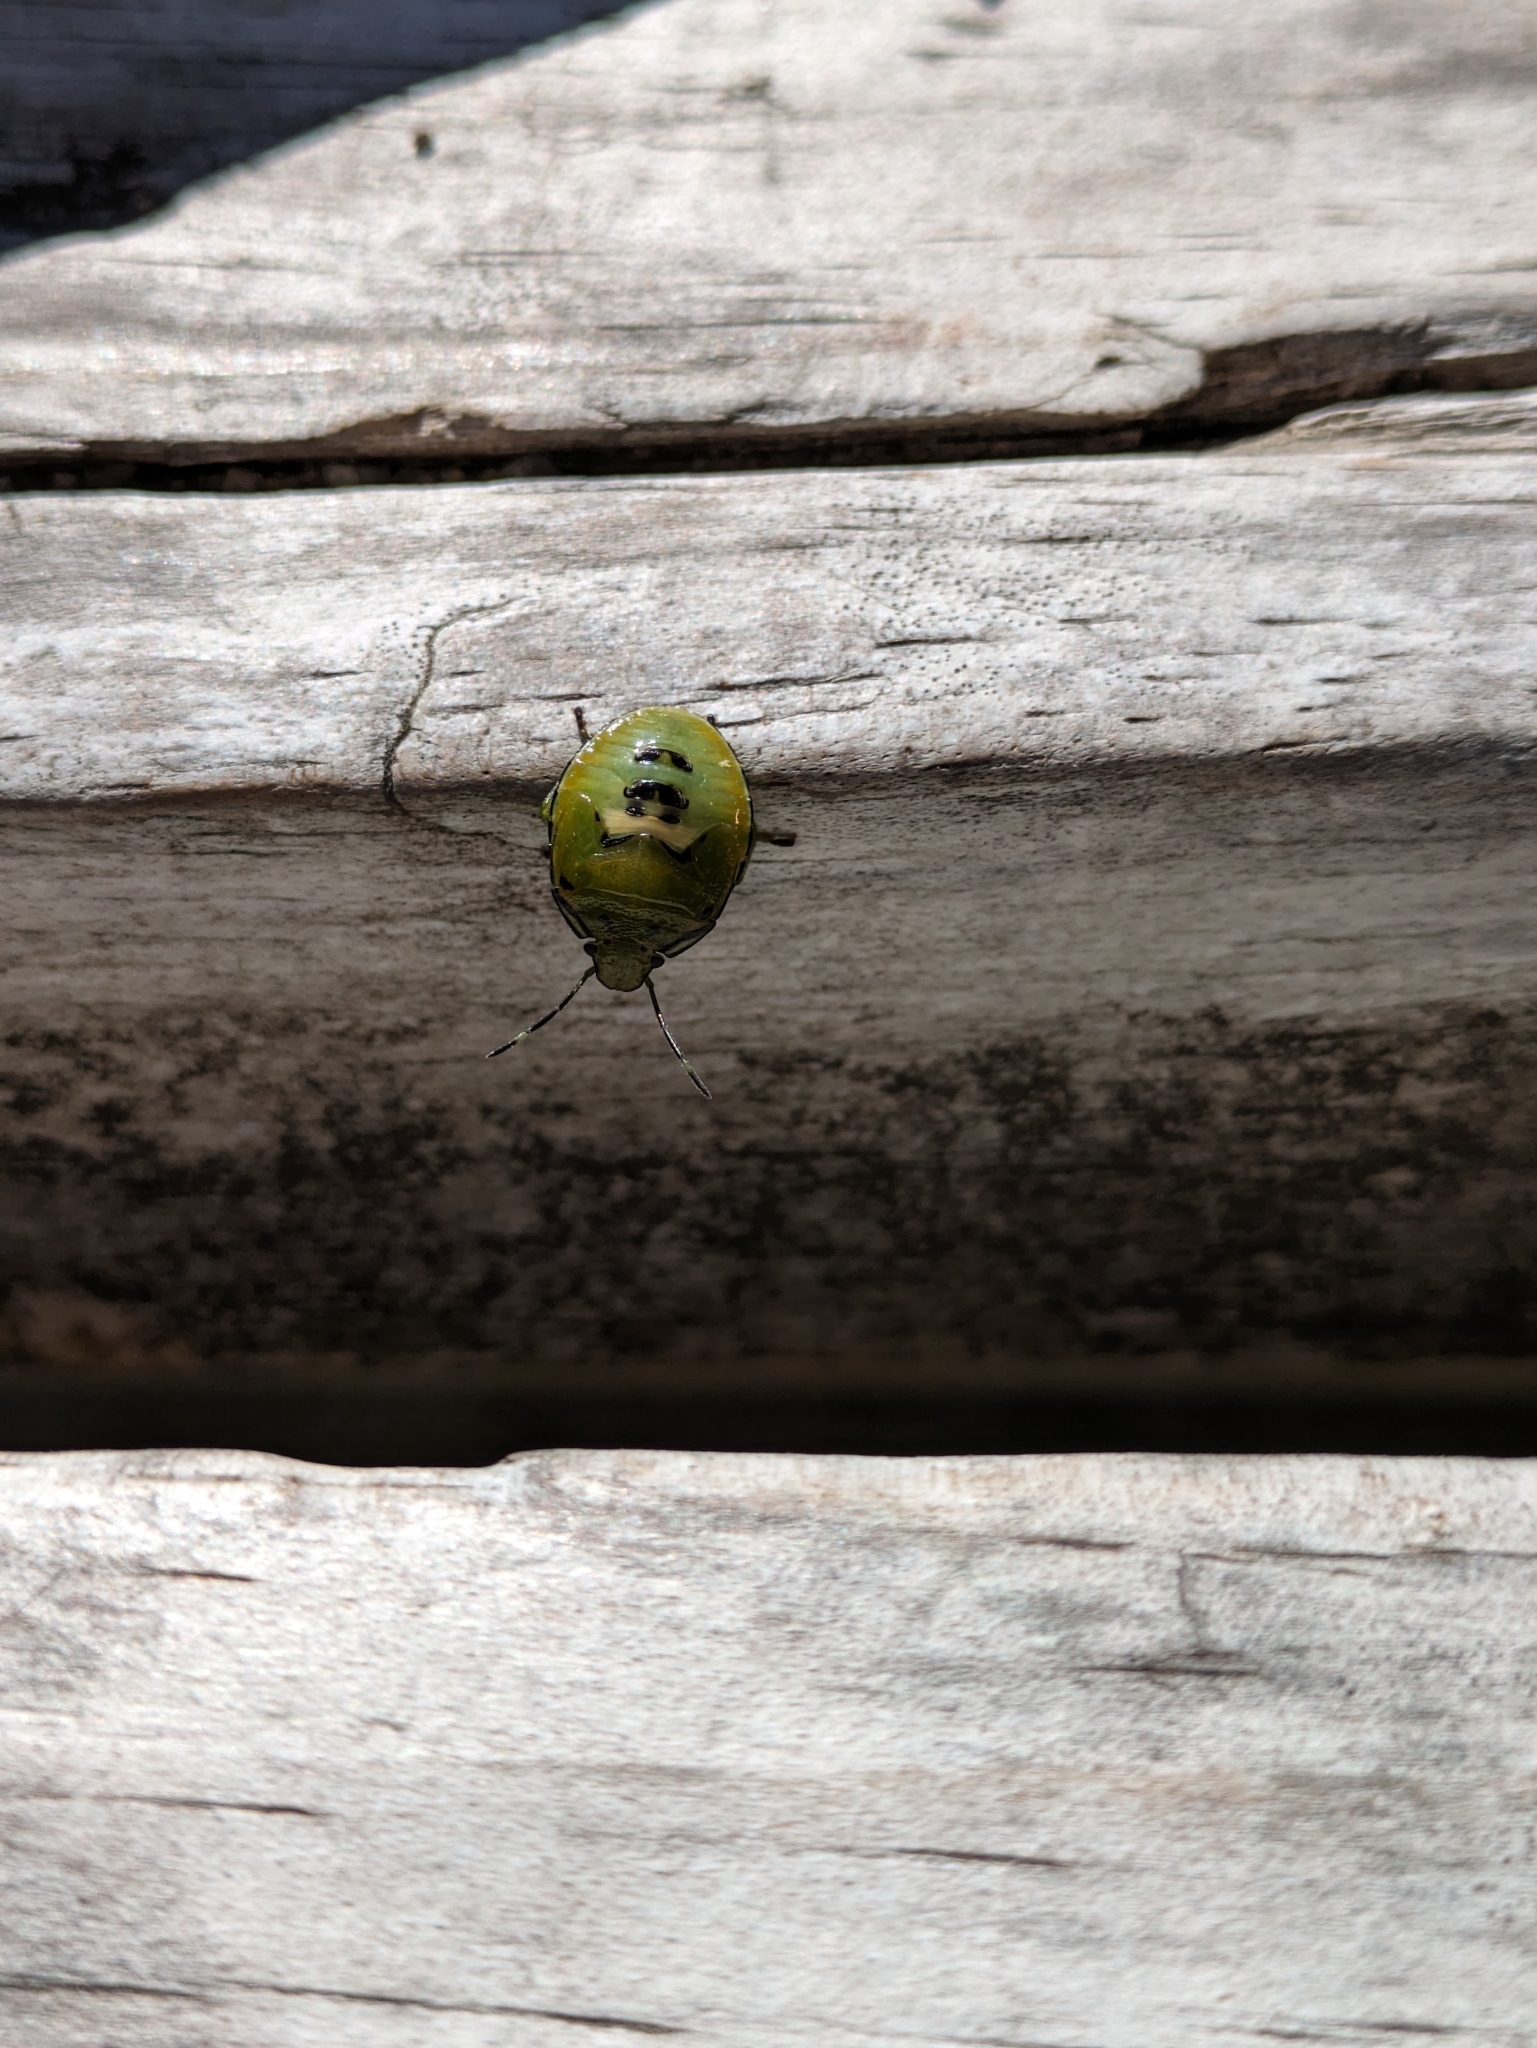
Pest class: stink_bug